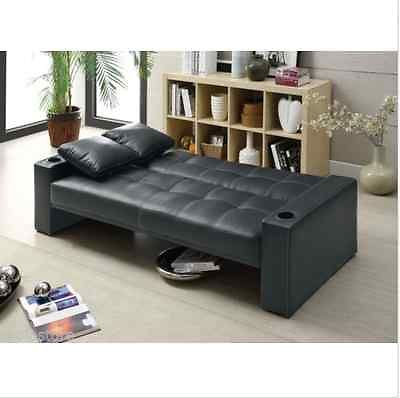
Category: sofa